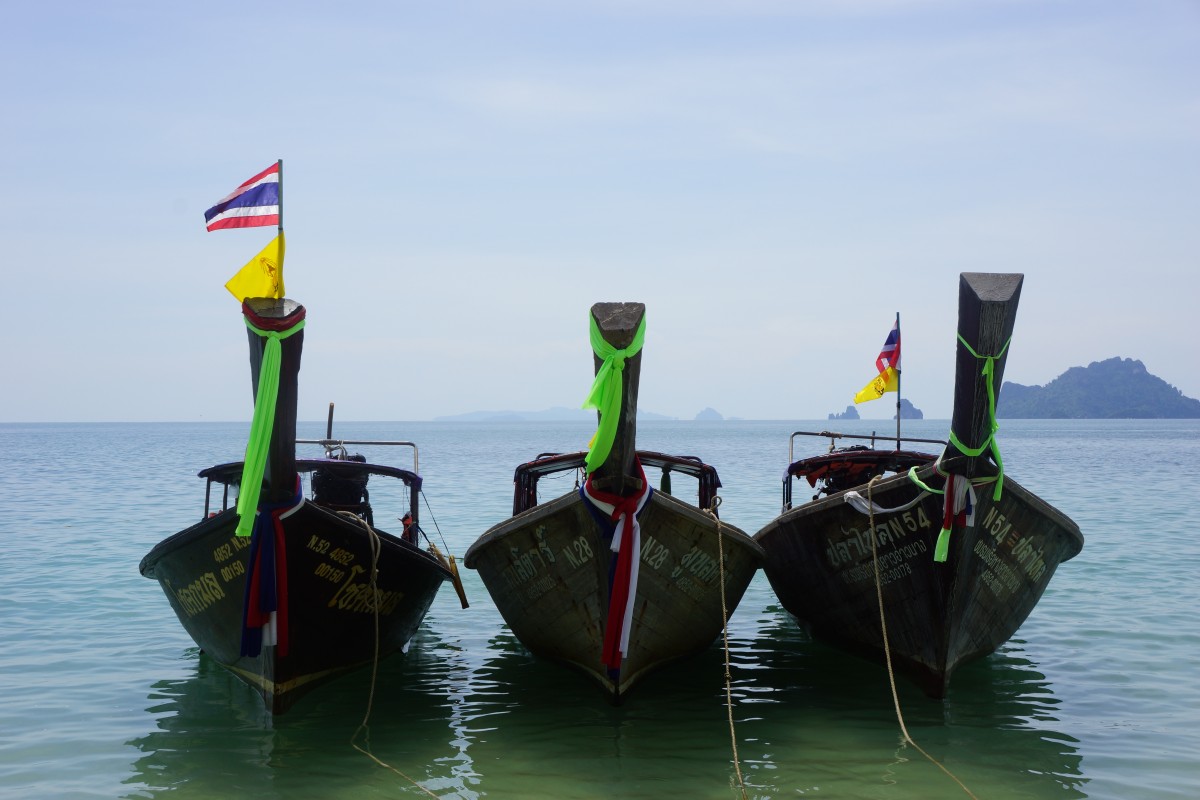
Tags: boat, wind, paddle, vehicle, sailing, bay, boating